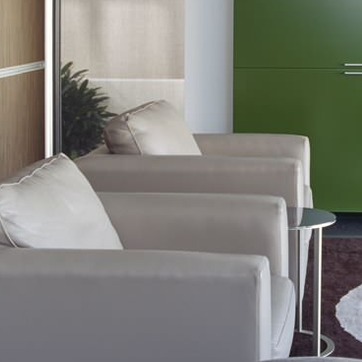
Material: leather